Parviz Parastui

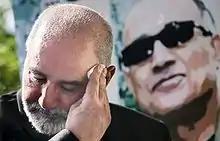
Parastui in Kiarostami Funeral

Besides acting in movies and on stage, Parastui is a singer and so far has recorded three albums. His first album called "Daddy" was released in 2006 and his second album "Im Parviz Parastui" was released in 2013. Parastui's most recent album, "I'm an Actor", was released in 2014.